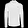
Label: Pullover